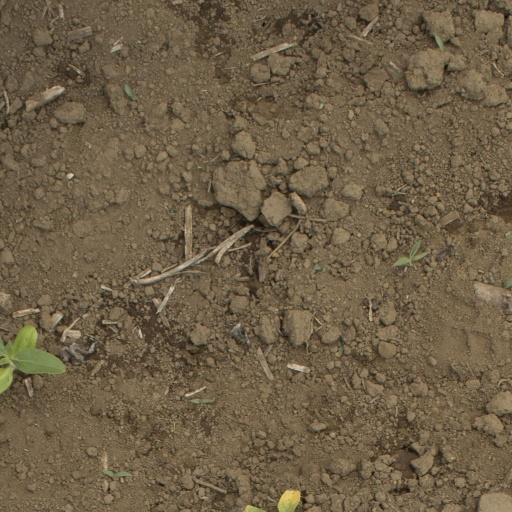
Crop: Jerusalem artichoke